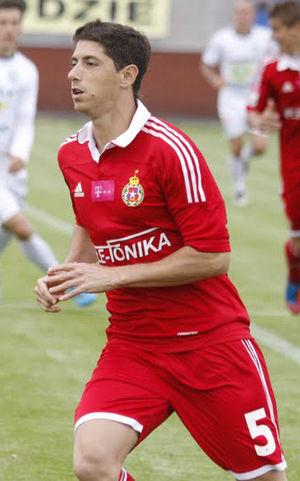
Maor Melikson, né le 30 octobre 1984 à Yavné, est un footballeur international israélien. Il occupe actuellement le poste de milieu de terrain à l’Hapoël Beer Sheva.